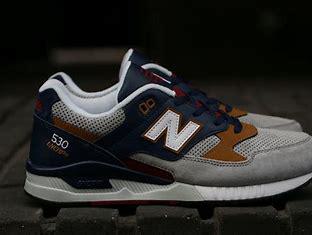
Brand: New
Model: Balance New Balance 530